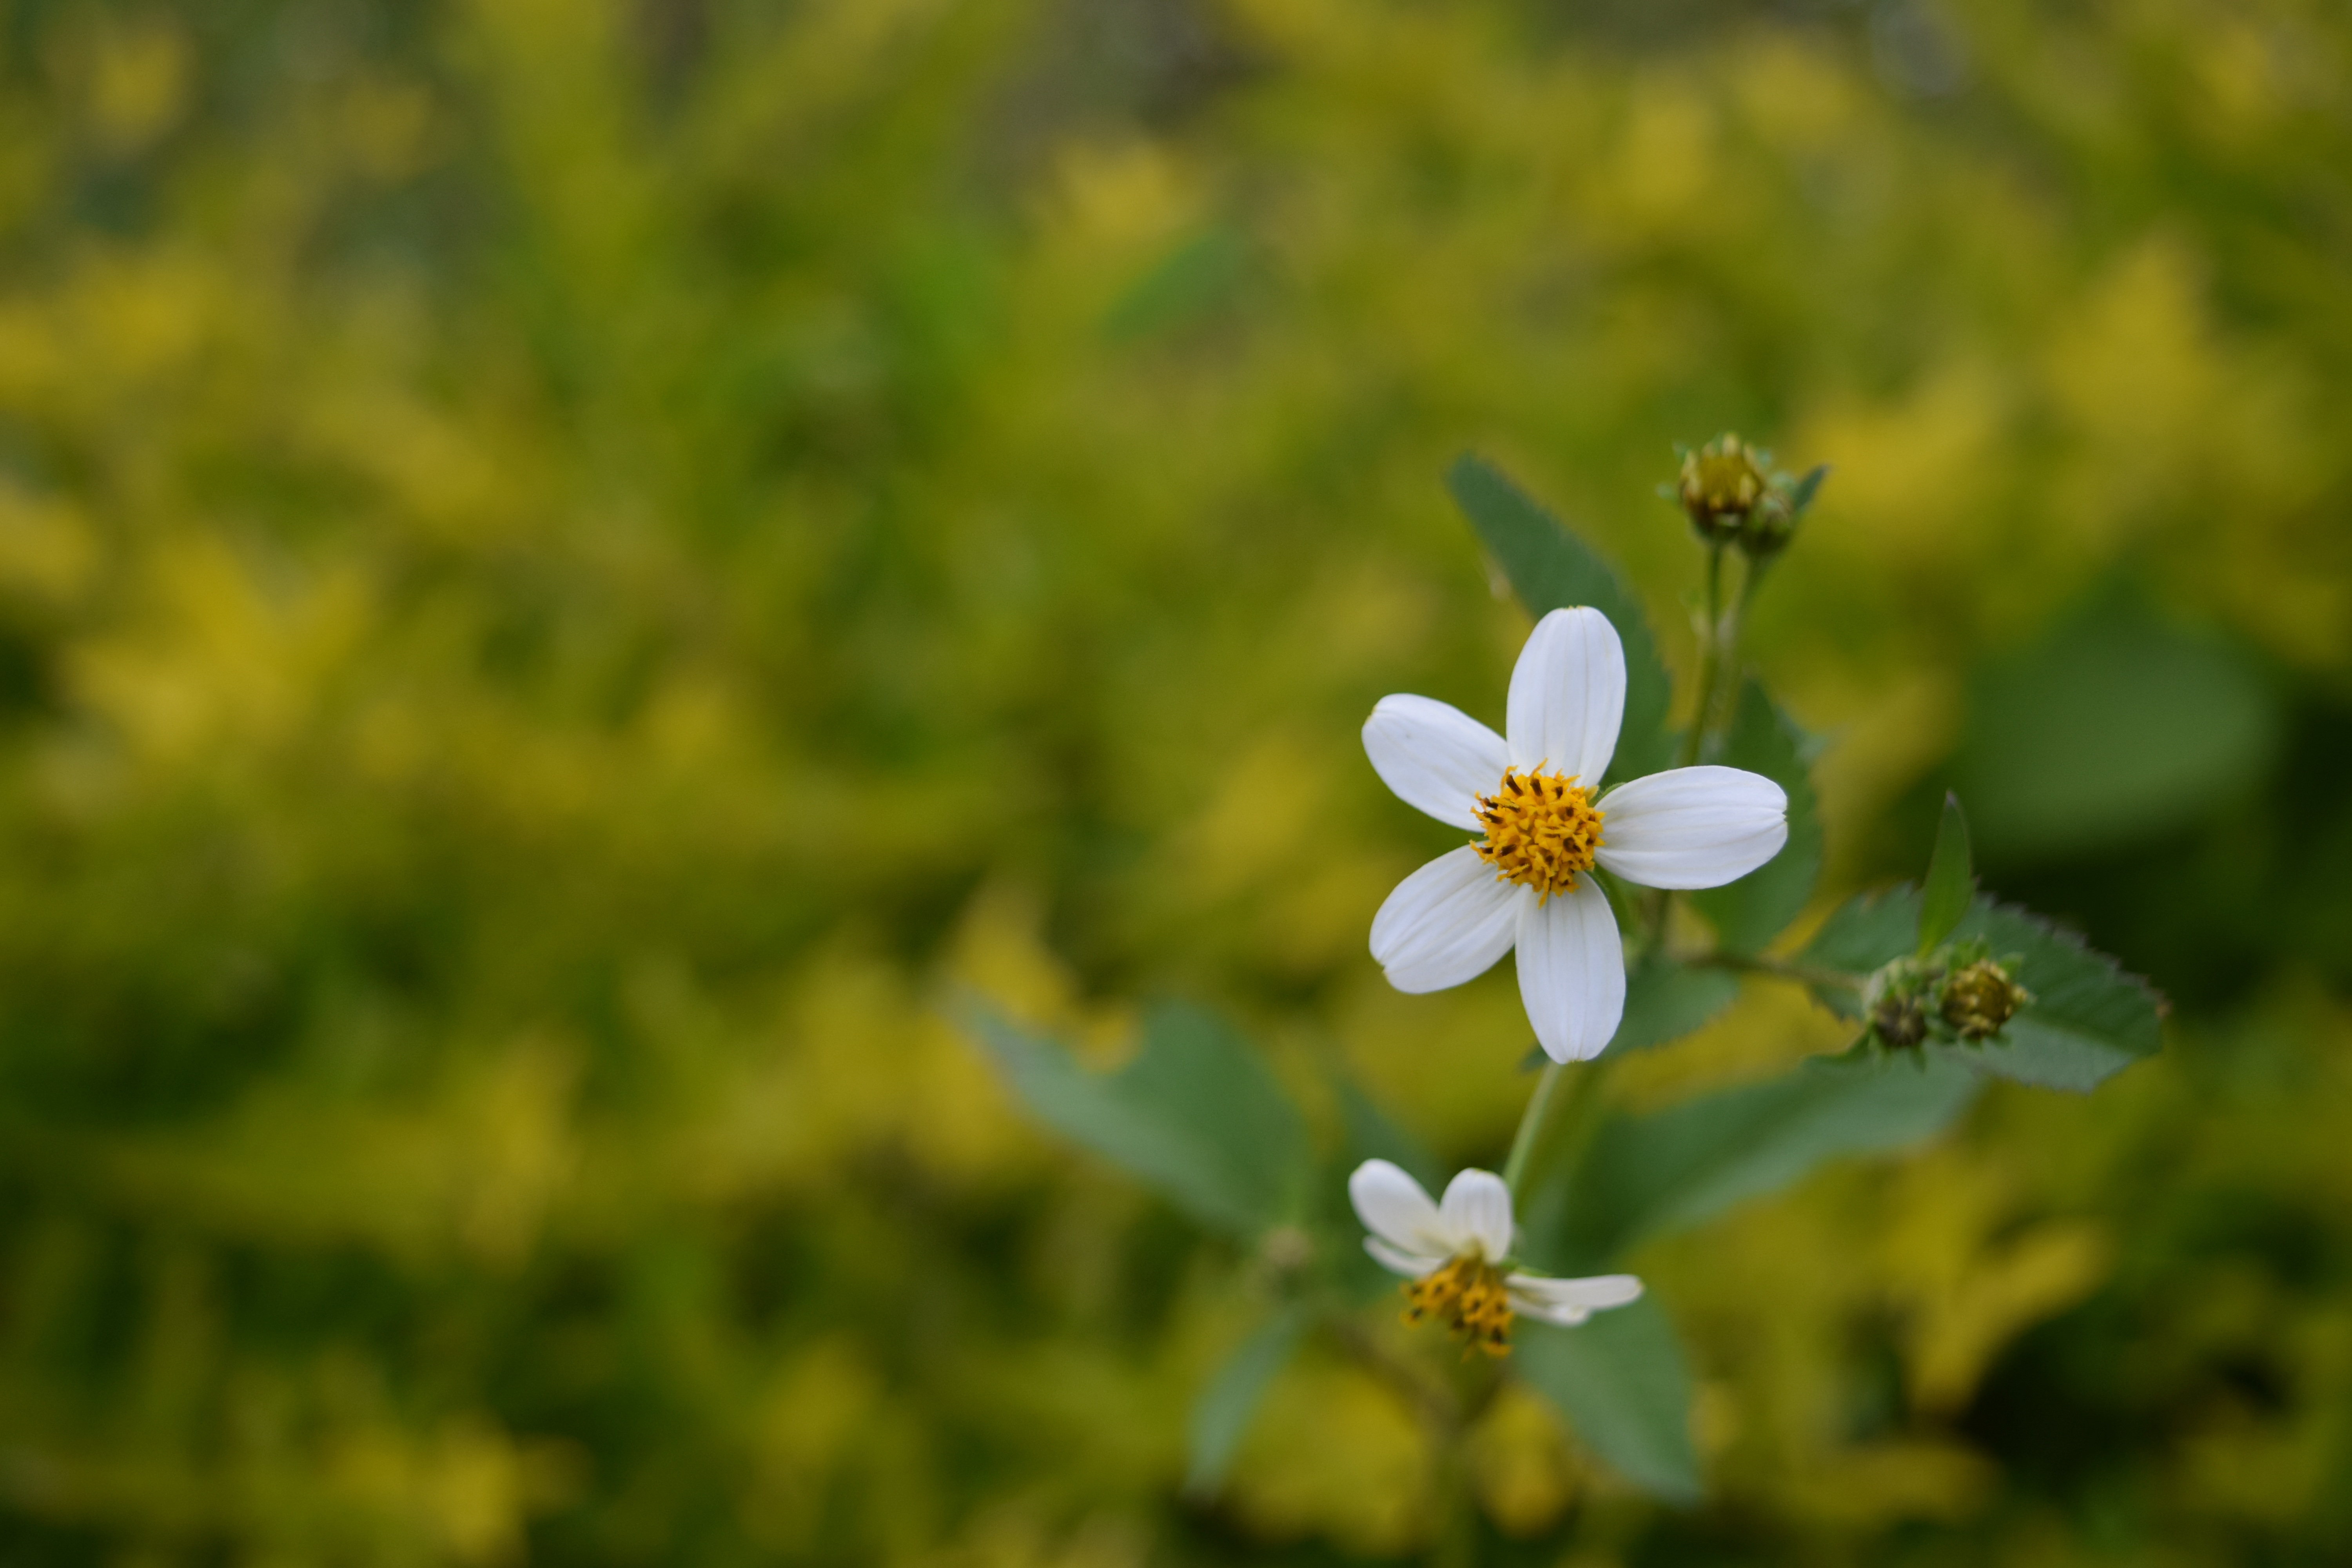
nature, grass, blossom, blur, plant, field, meadow, prairie, sunlight, flower, petal, daisy, green, natural, botany, yellow, flora, botanical, wildflower, close up, coneflower, macro photography, flowering plant, daisy family, land plant, chamaemelum nobile